Autofac

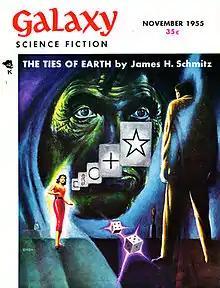
"Autofac" was originally published in the November 1955 issue of "Galaxy Science Fiction" (not to be confused with cover featuring author James H. Schmitz).

"Autofac" is a 1955 science fiction novelette by American writer Philip K. Dick that features one of the earliest treatments of self-replicating machines (and Dick's second, after his 1953 novelette "Second Variety"). It appeared originally in "Galaxy Science Fiction" of November 1955, and was reprinted in several collections, including "The Variable Man" published in 1957, and "Robots, Androids, and Mechanical Oddities" published in 1984.